Connie Hawkins

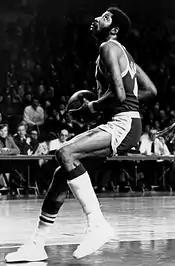
Hawkins as a member of the Los Angeles Lakers

Averaging 11.3 points nine games into the 1973–74 season and having been replaced in the starting lineup by Mike Bantom, Hawkins was traded from the Suns to the Lakers for Keith Erickson and a 1974 second-round selection (31st overall–Fred Saunders) on October 30.